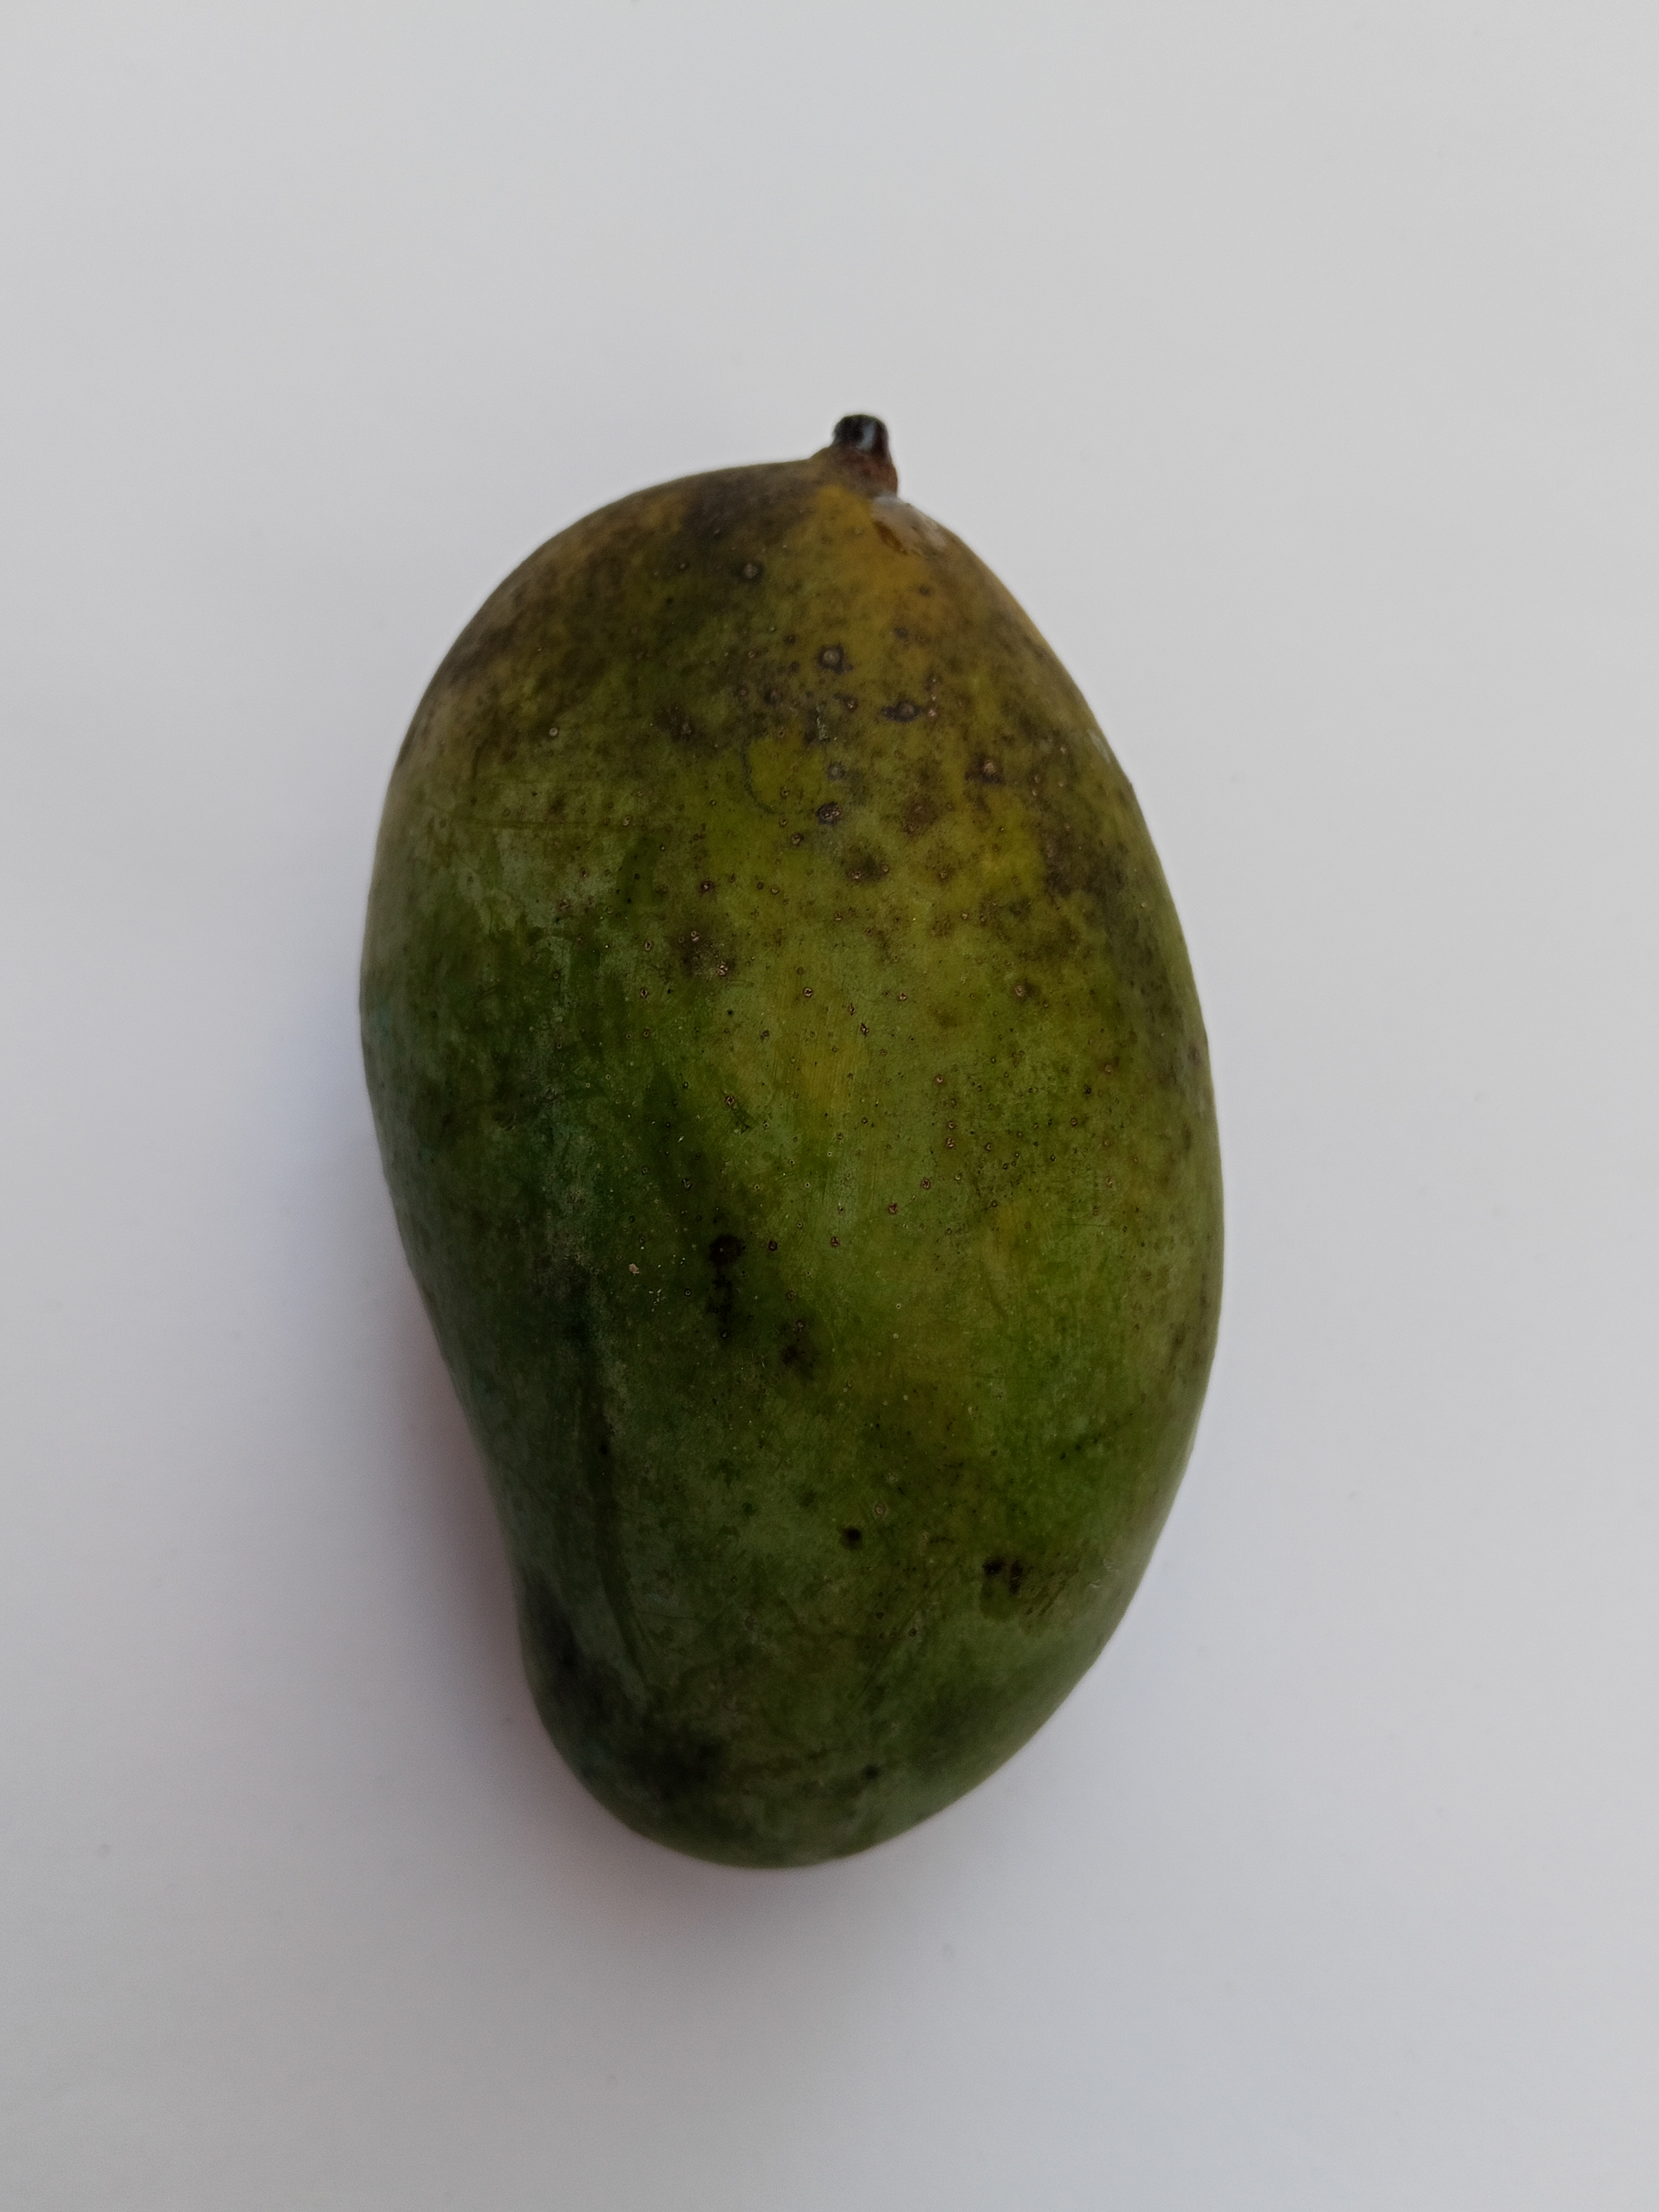
Mango variety: Amrapali